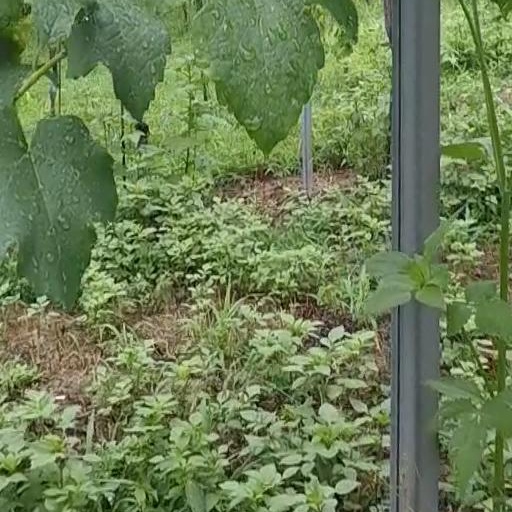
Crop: grape